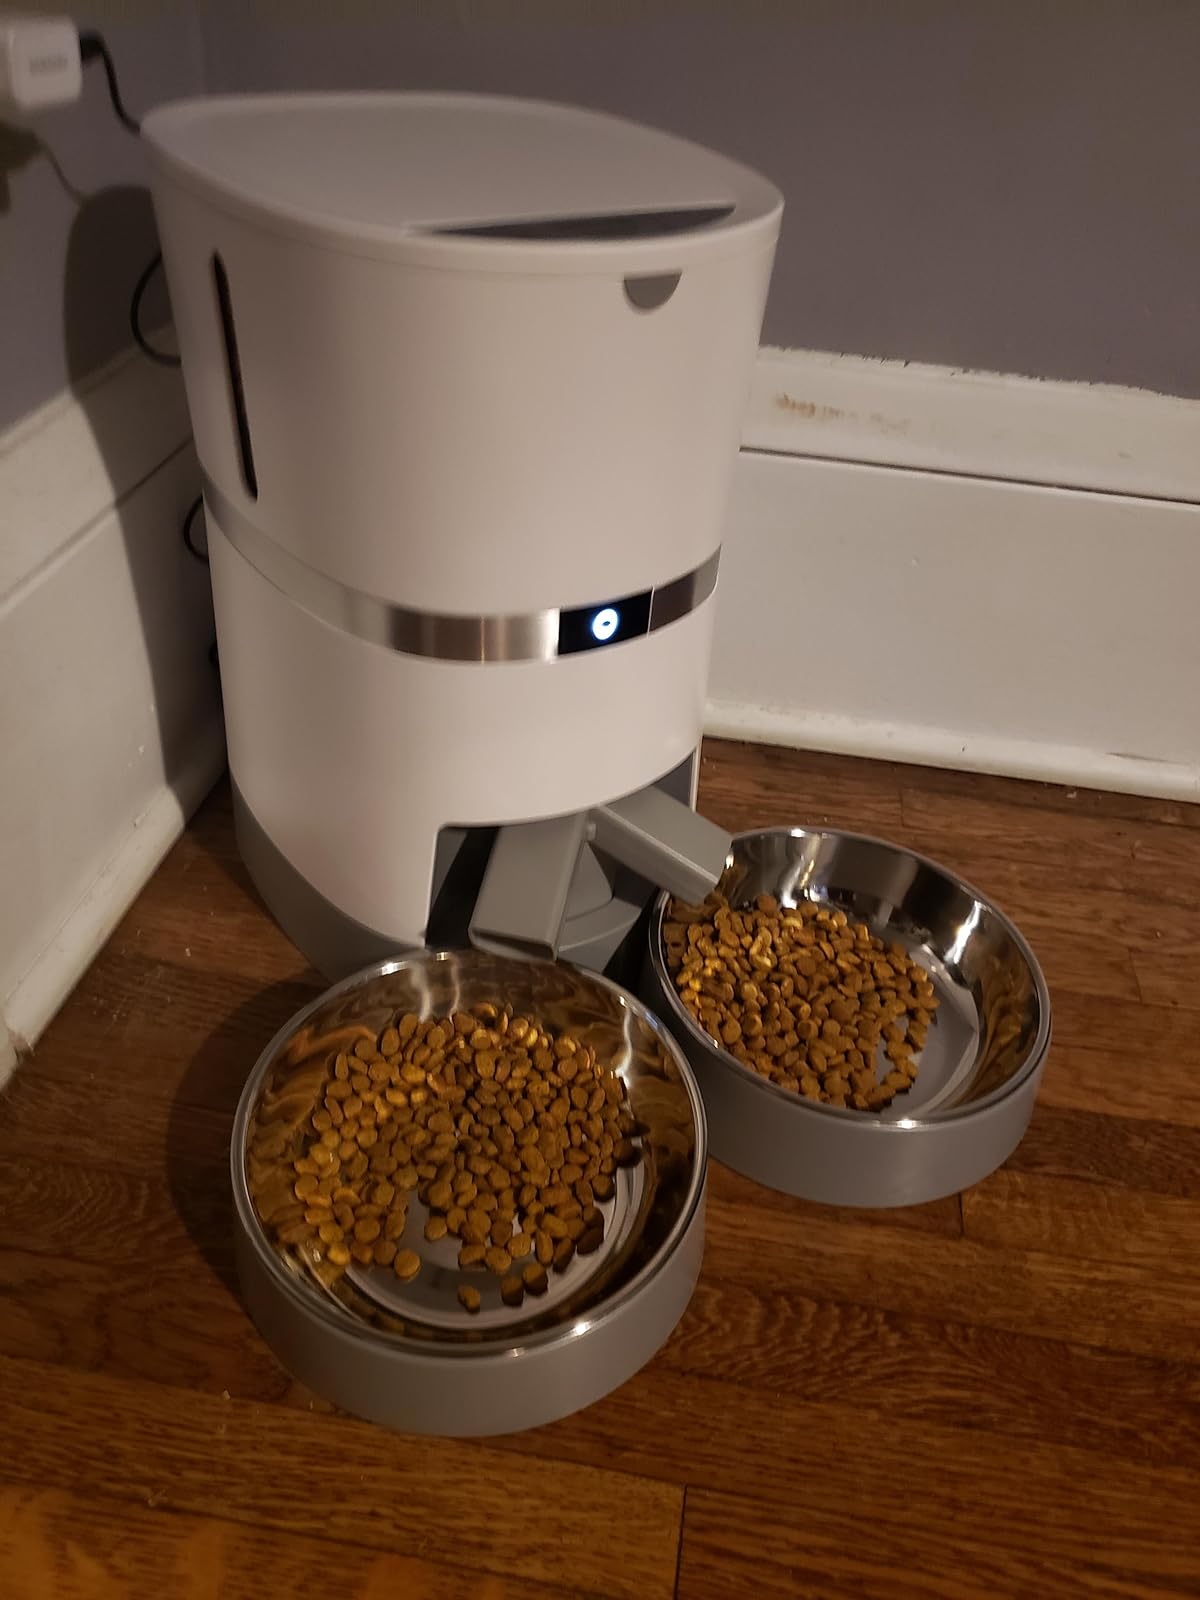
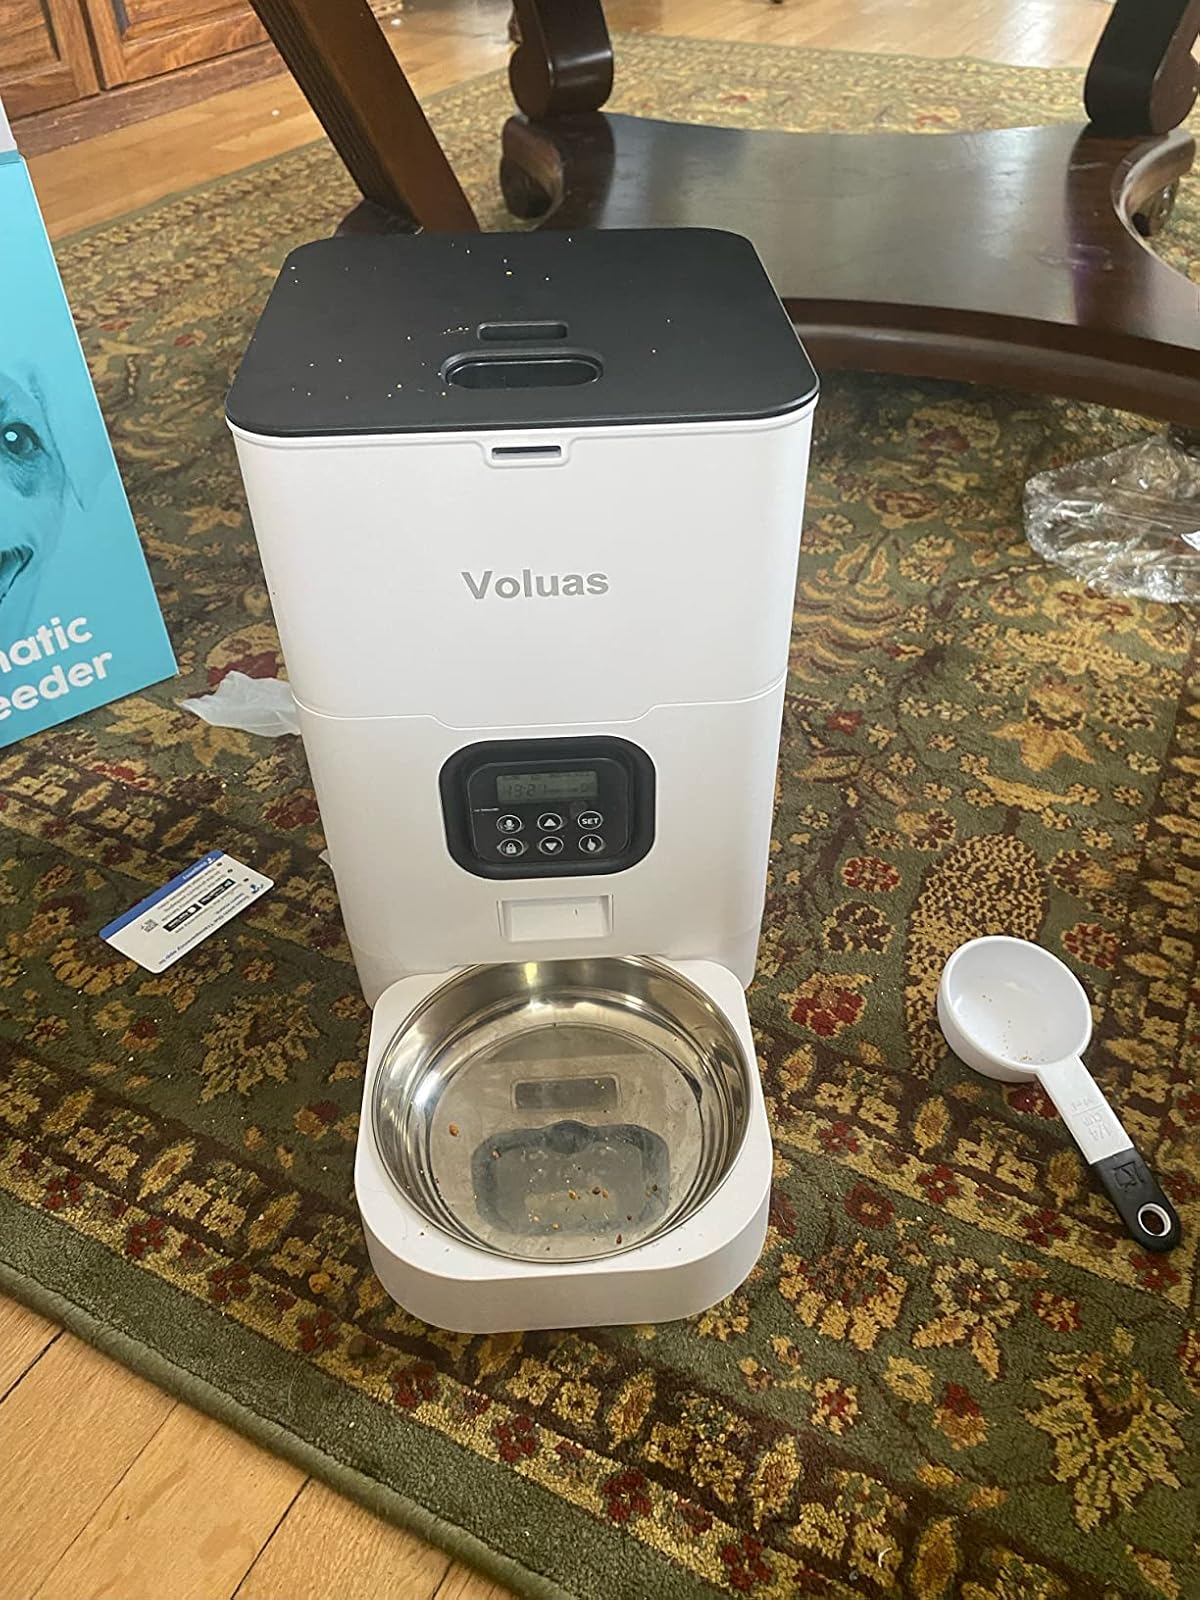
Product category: items_feeder
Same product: no